2002 Boston Marathon

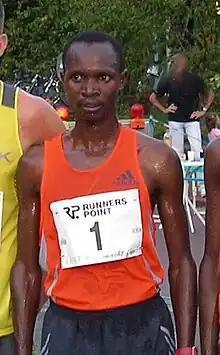
Men's winner Rodgers Rop

The 2002 Boston Marathon was the 106th running of the annual marathon race in Boston, United States and was held on April 15, 2002. The elite men's race was won by Kenya's Rodgers Rop in a time of 2:09:02 hours and the women's race was won by another Kenyan Margaret Okayo in 2:20:43.